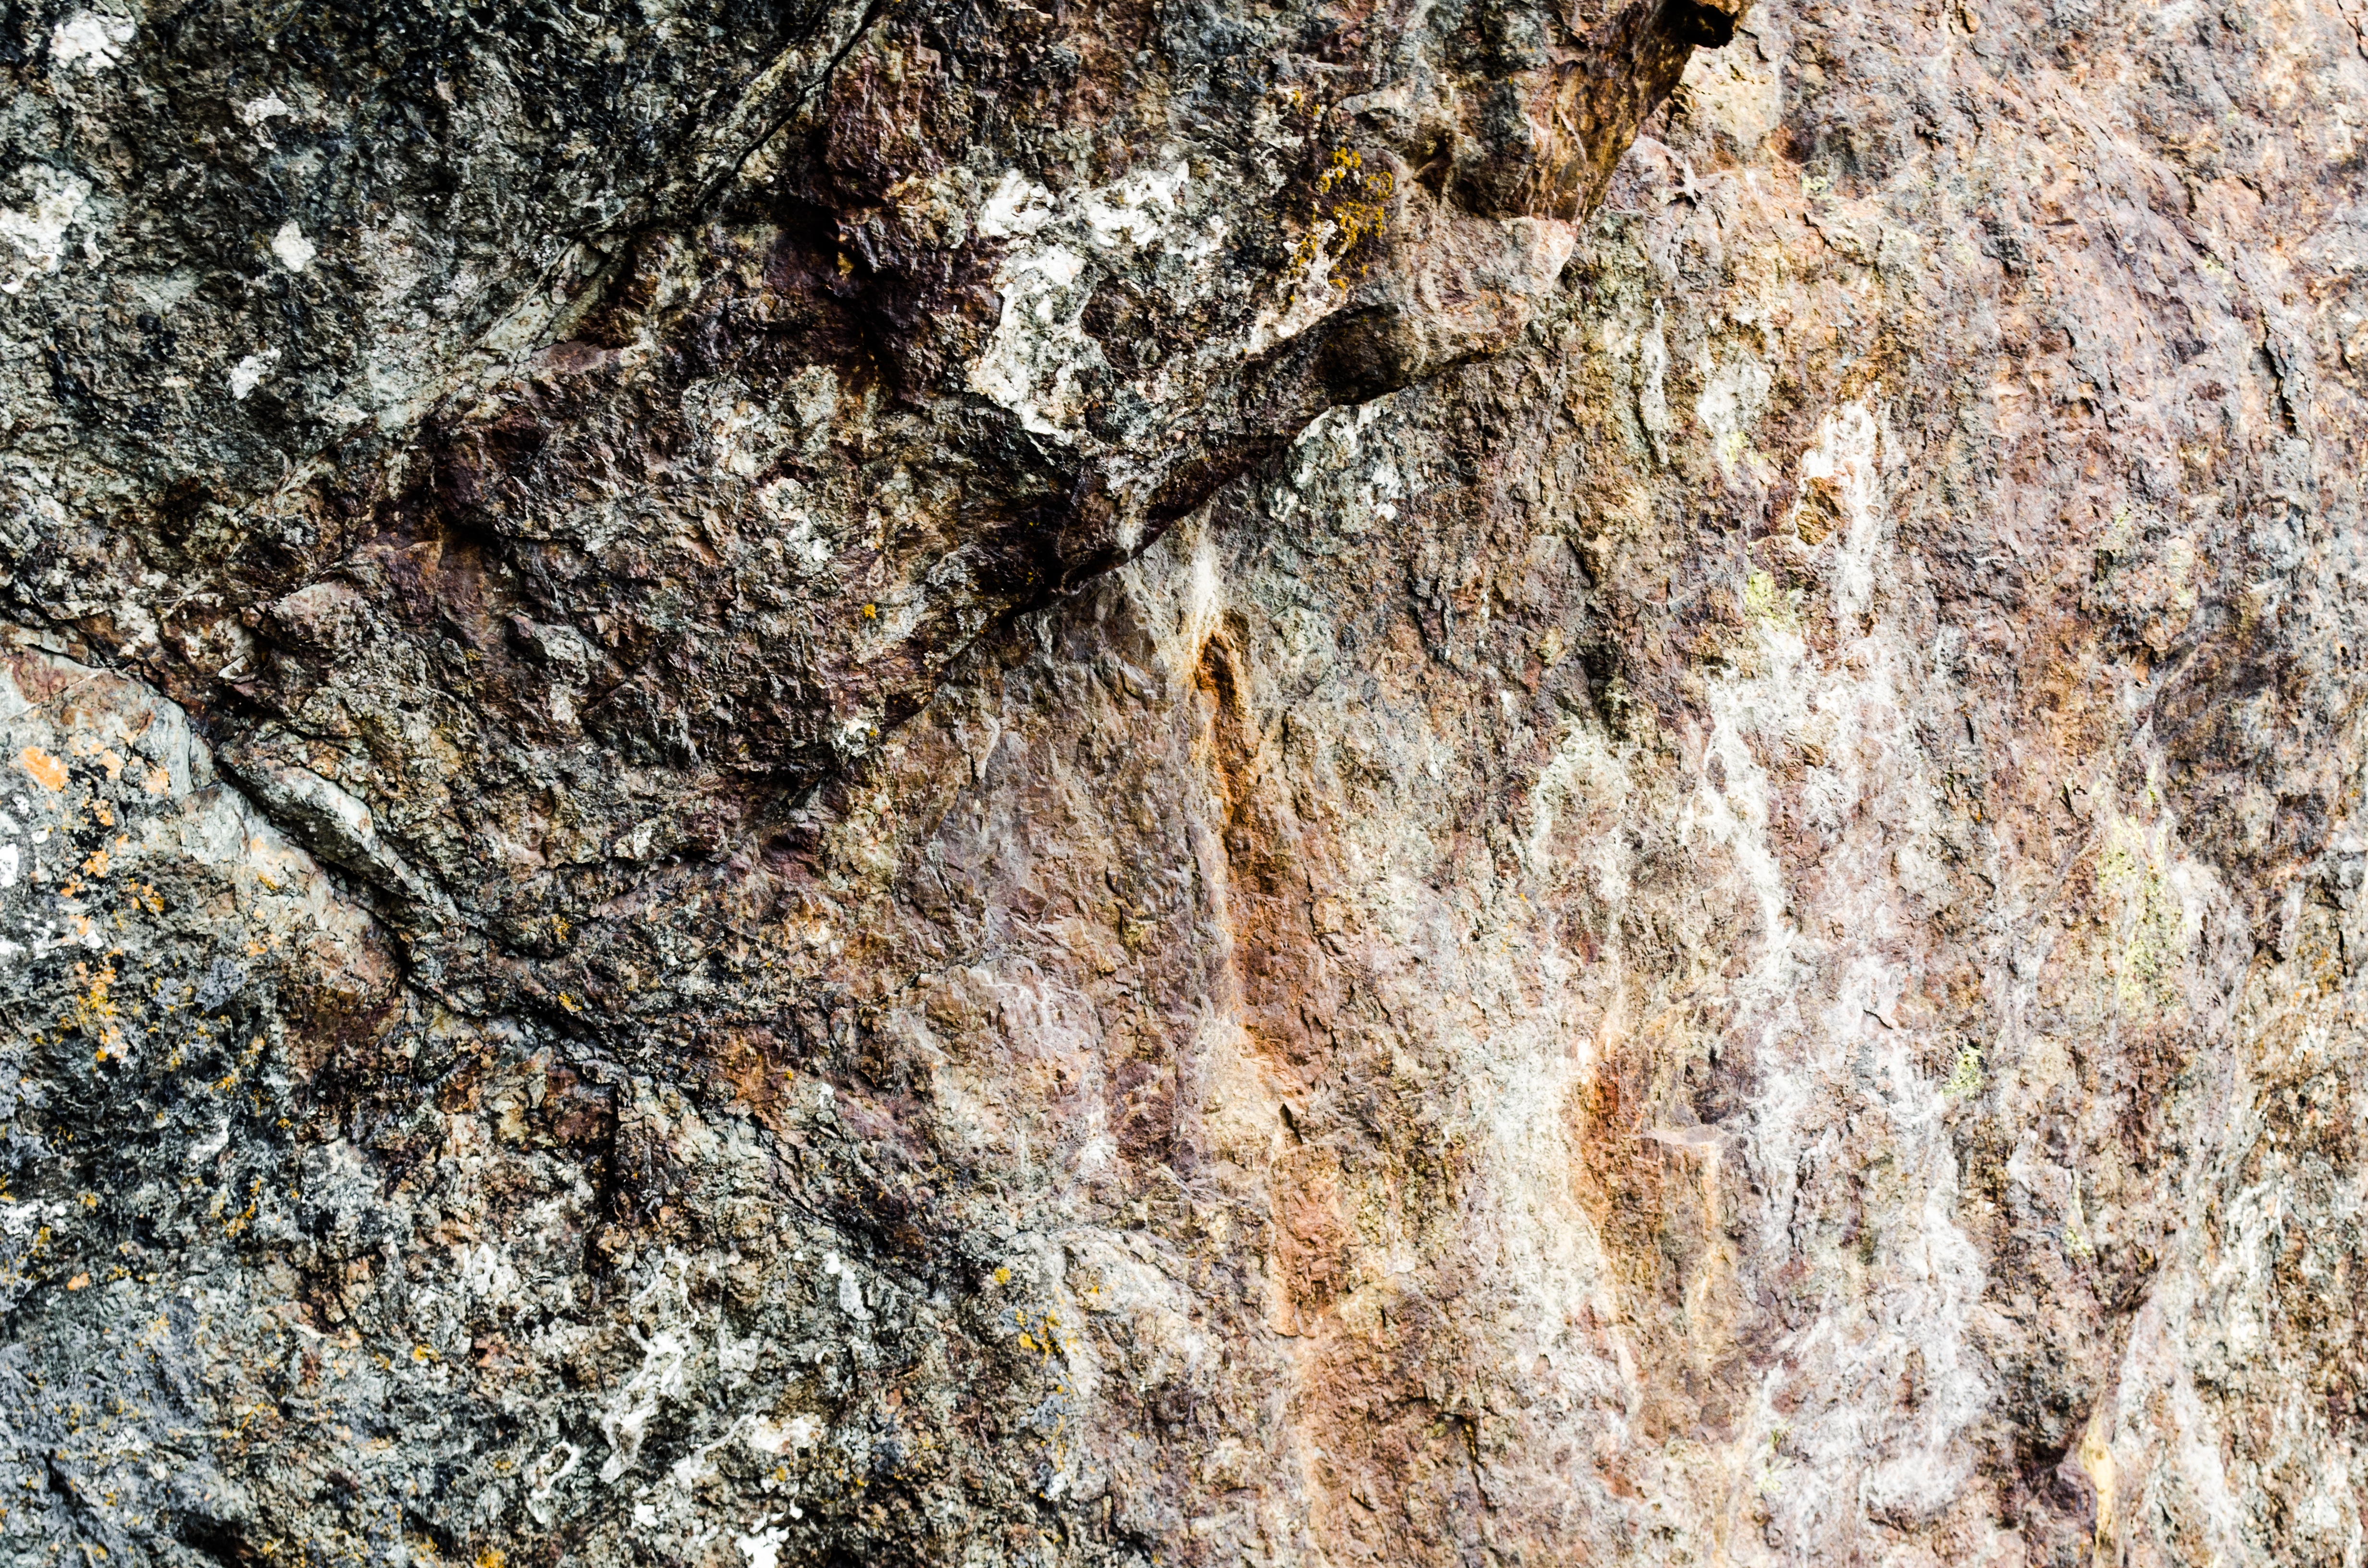
rock, wood, texture, trunk, soil, material, surface, geology, granite, bedrock, flooring